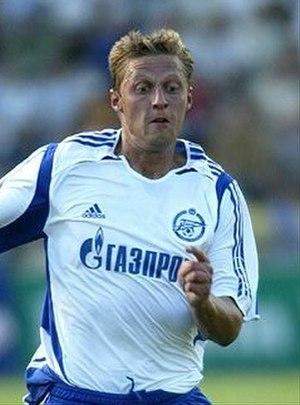
Robertas Poškus est un footballeur international lituanien né le 5 mai 1979 à Klaipėda en Lituanie.